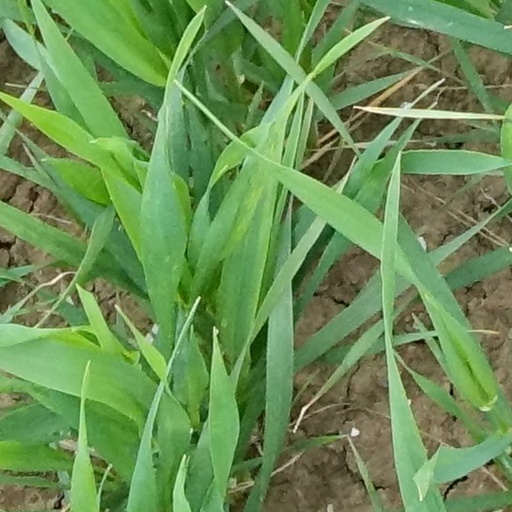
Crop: wheat